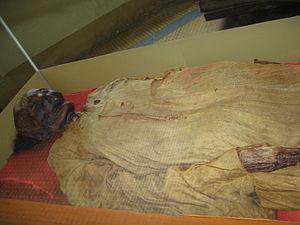
Momie de Xom Cai, Vietnam's History Museum in Ho Chi Minh City